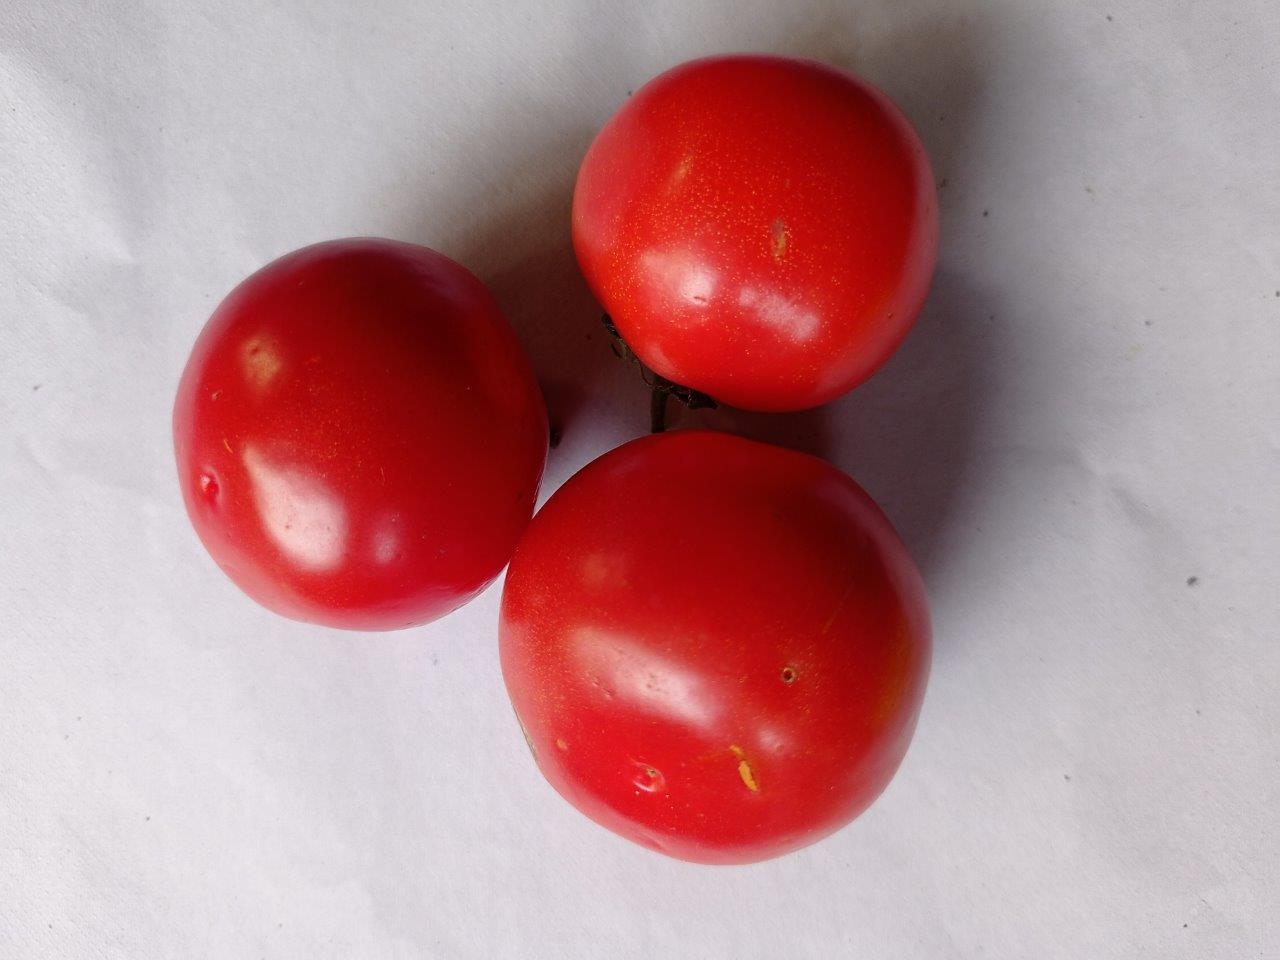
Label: Fresh